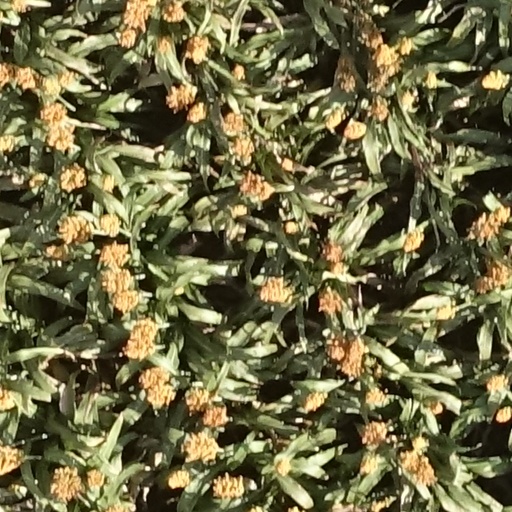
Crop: sorghum